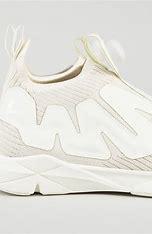
Brand: Reebok
Model: Pump Supreme